Audio analysis

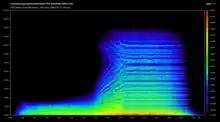
A spectrogram image of the THX audio sound

Audio signals can be analyzed in several different ways, depending on the kind of information desired from the signal.